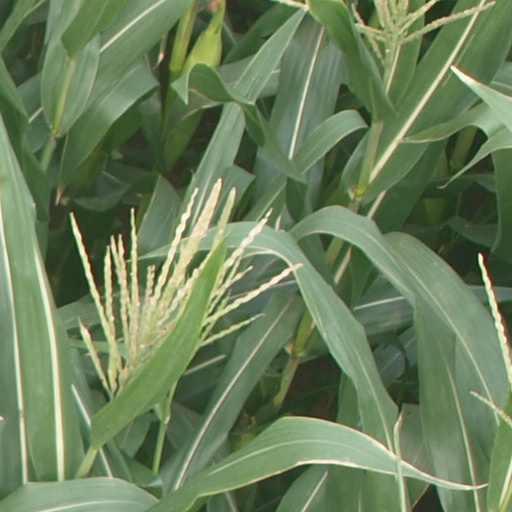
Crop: maize; corn